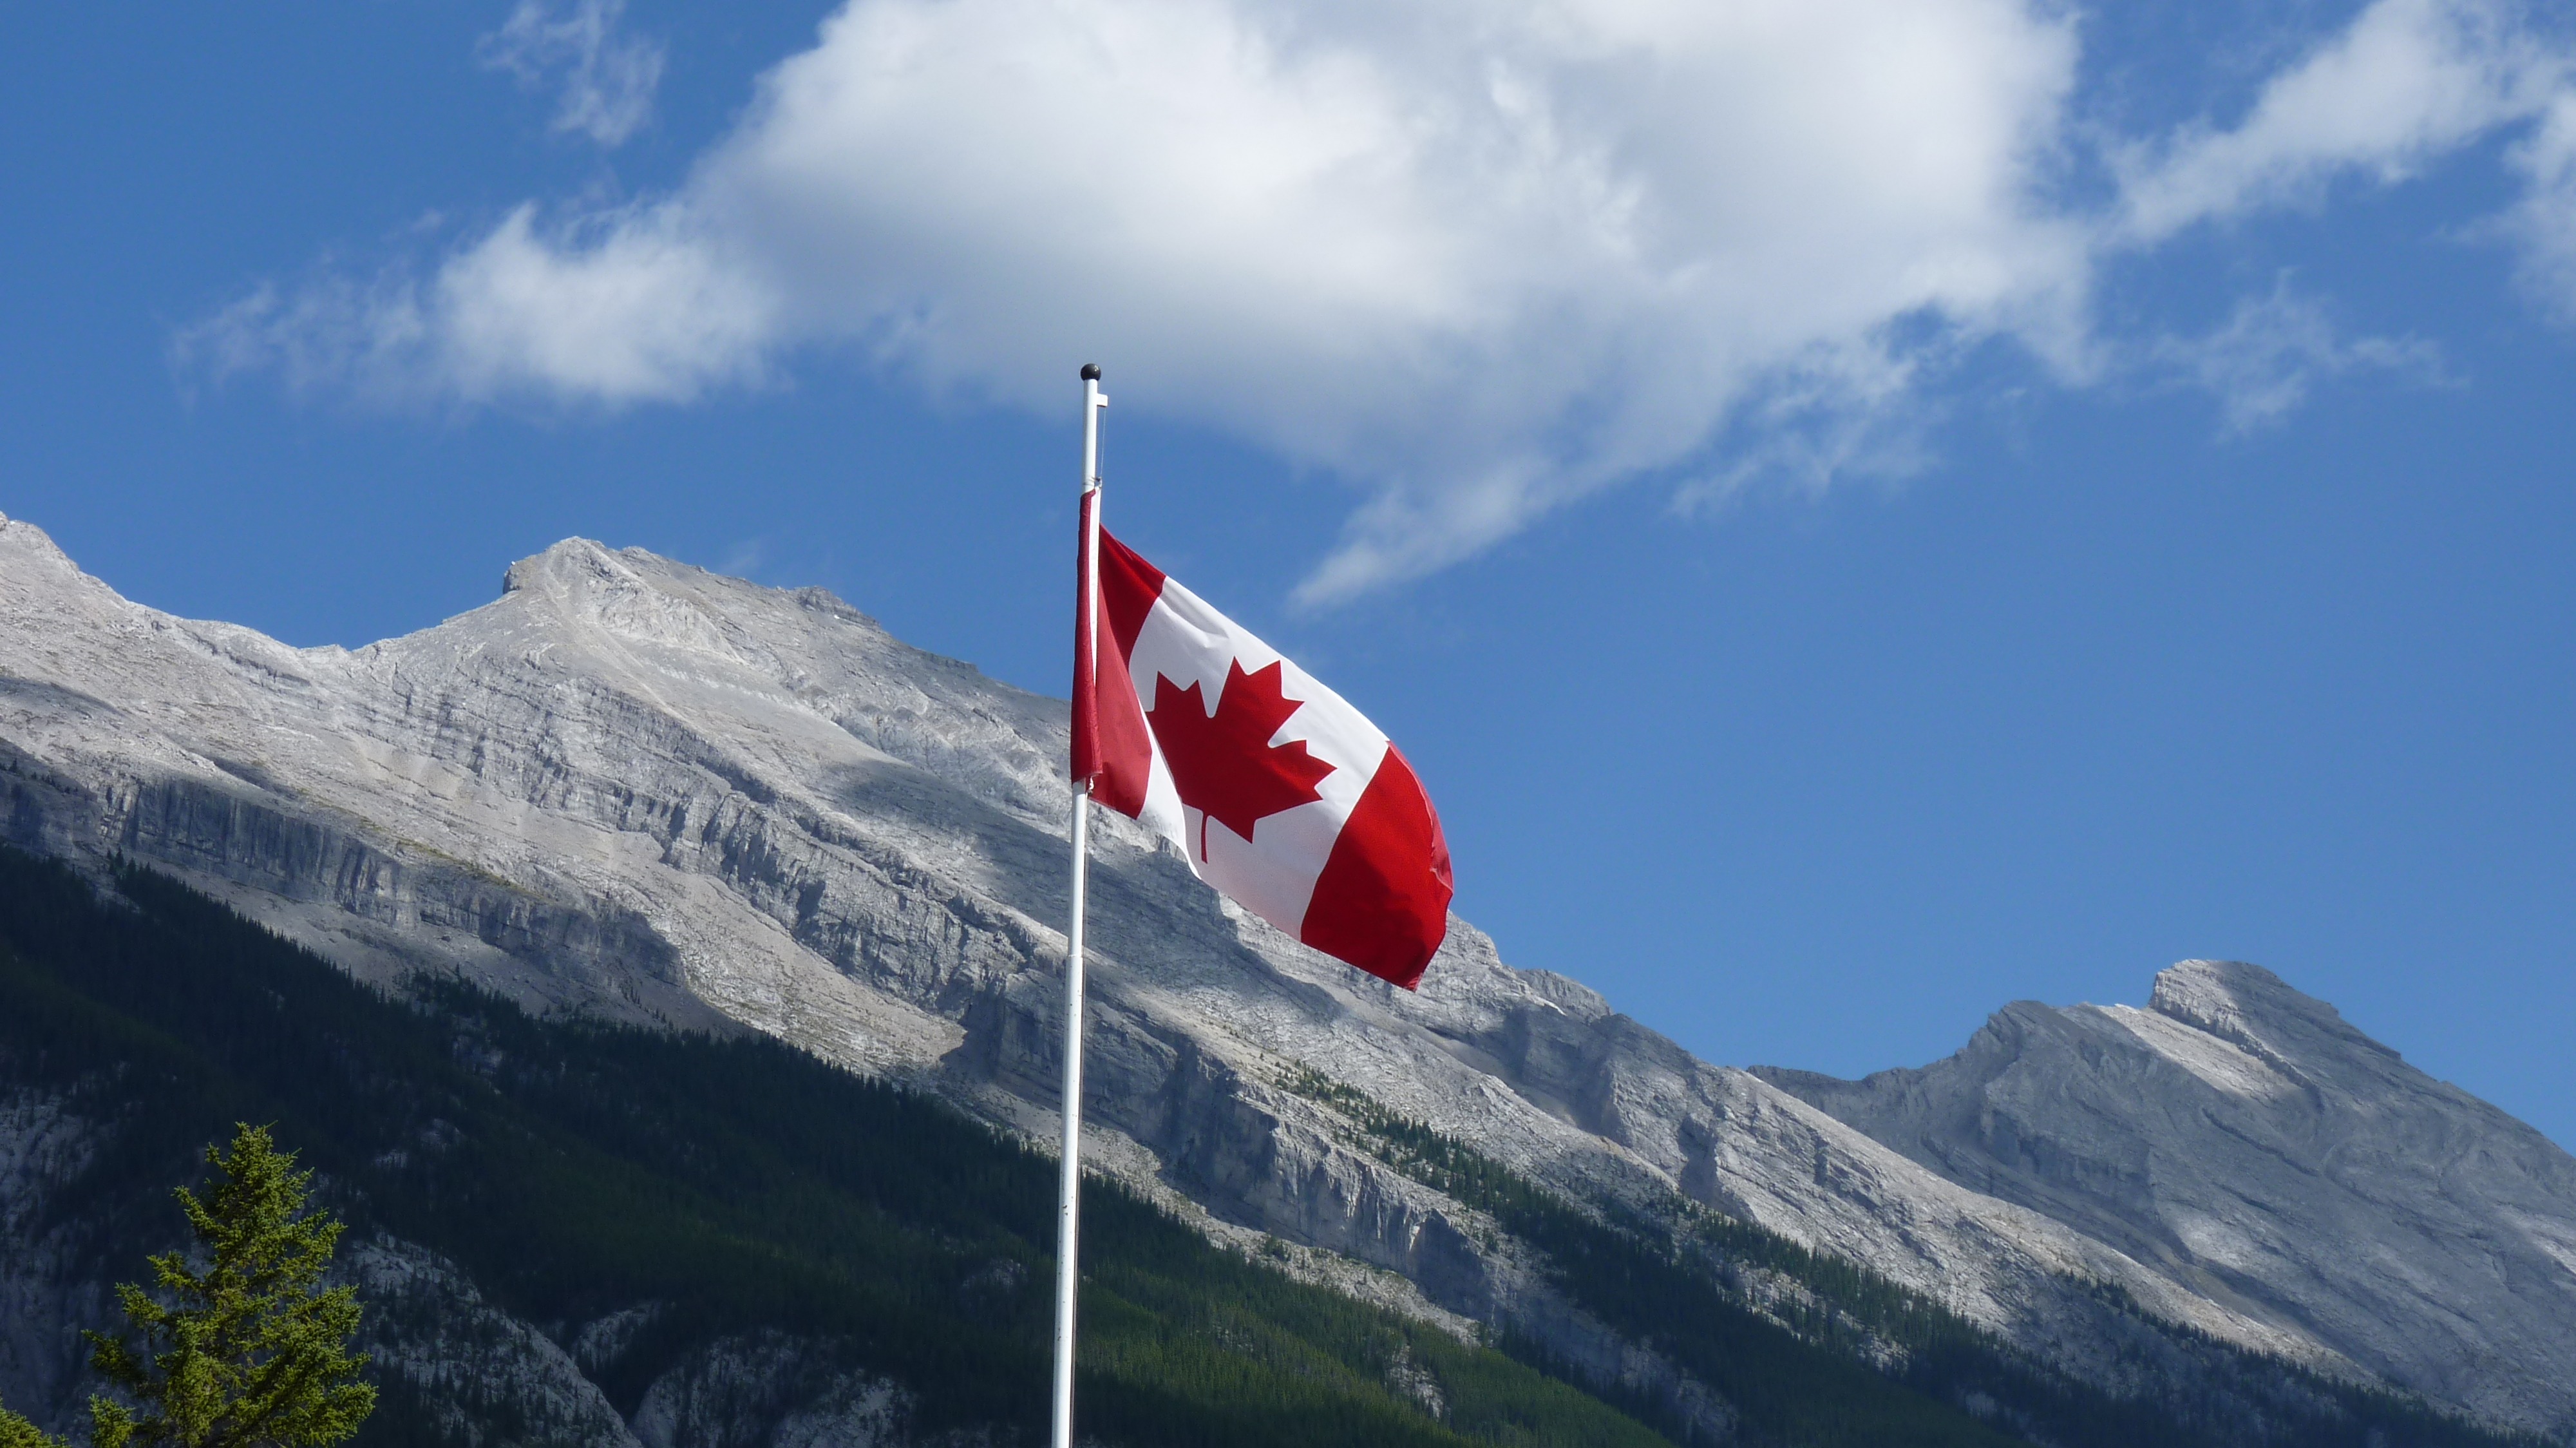
mountain, snow, mountain range, flag, national park, maple, alps, canada, landform, mountainous landforms